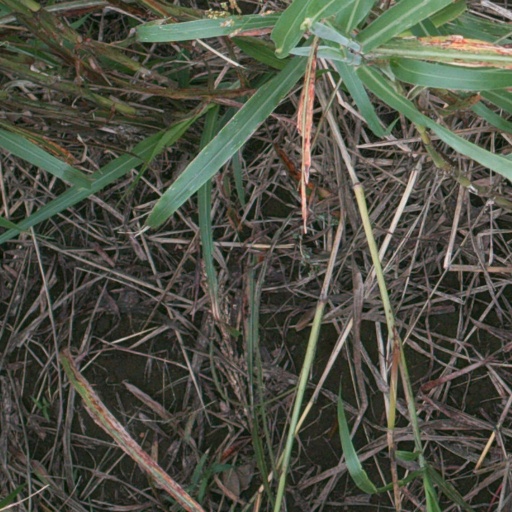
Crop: sorghum